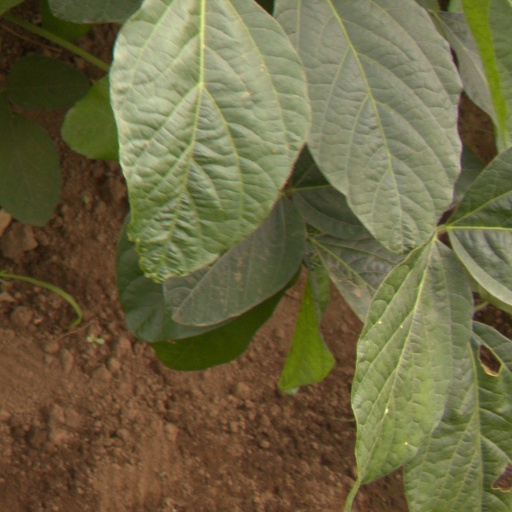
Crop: soybean